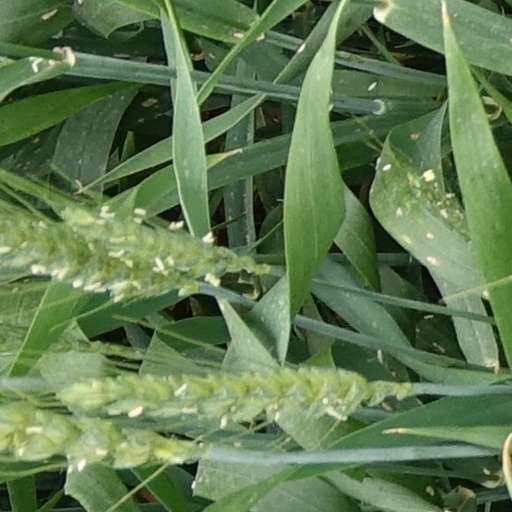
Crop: wheat